Voyage à Paris

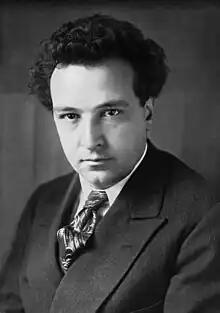
Arthur Honegger in 1928

Frederica von Stade's performances were not quite as easy to commend as her programming. Her voice remained in reasonably good health. Her upper notes had begun to sound uncomfortable under stress - the "haute feuilles" ("high leaves") of Debussy's "L'ombre des arbres" were now only just accessible to her - but her fans would be happy to hear that her middle register remained "as delicately coloured ... as ever." Her album's weakness lay less in her vocalism than in her interpretations.